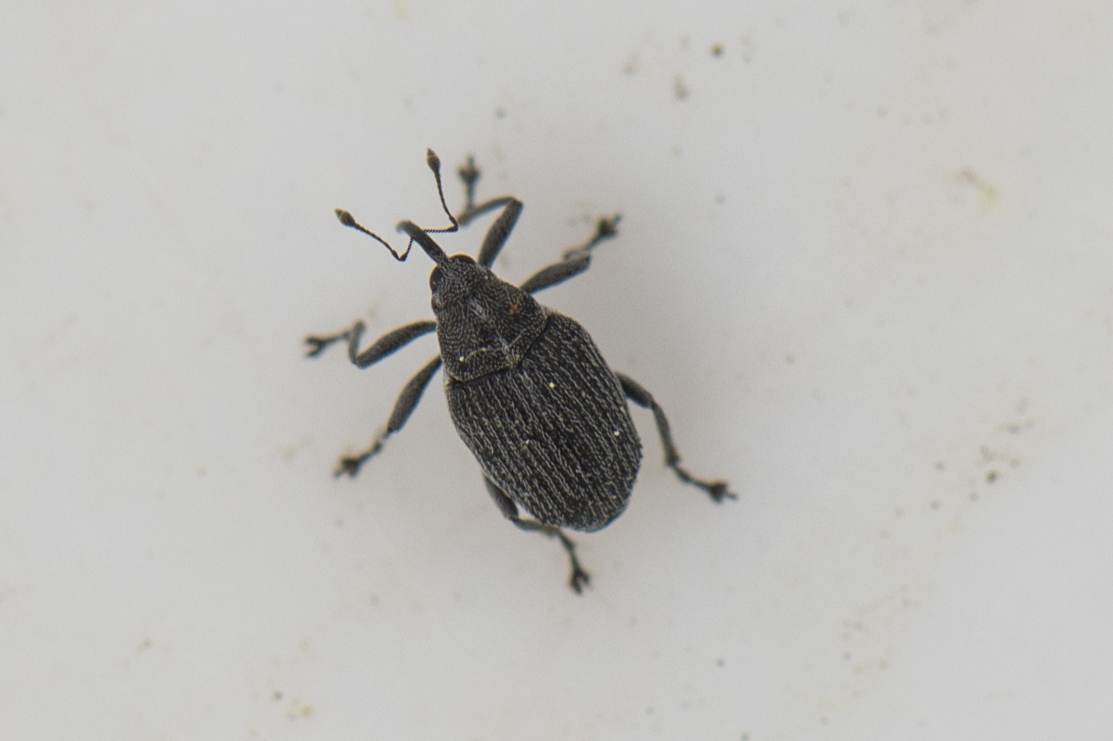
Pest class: Cabbage_seedpod_weevil